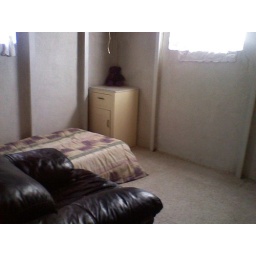
office or potential bedroom in basement2